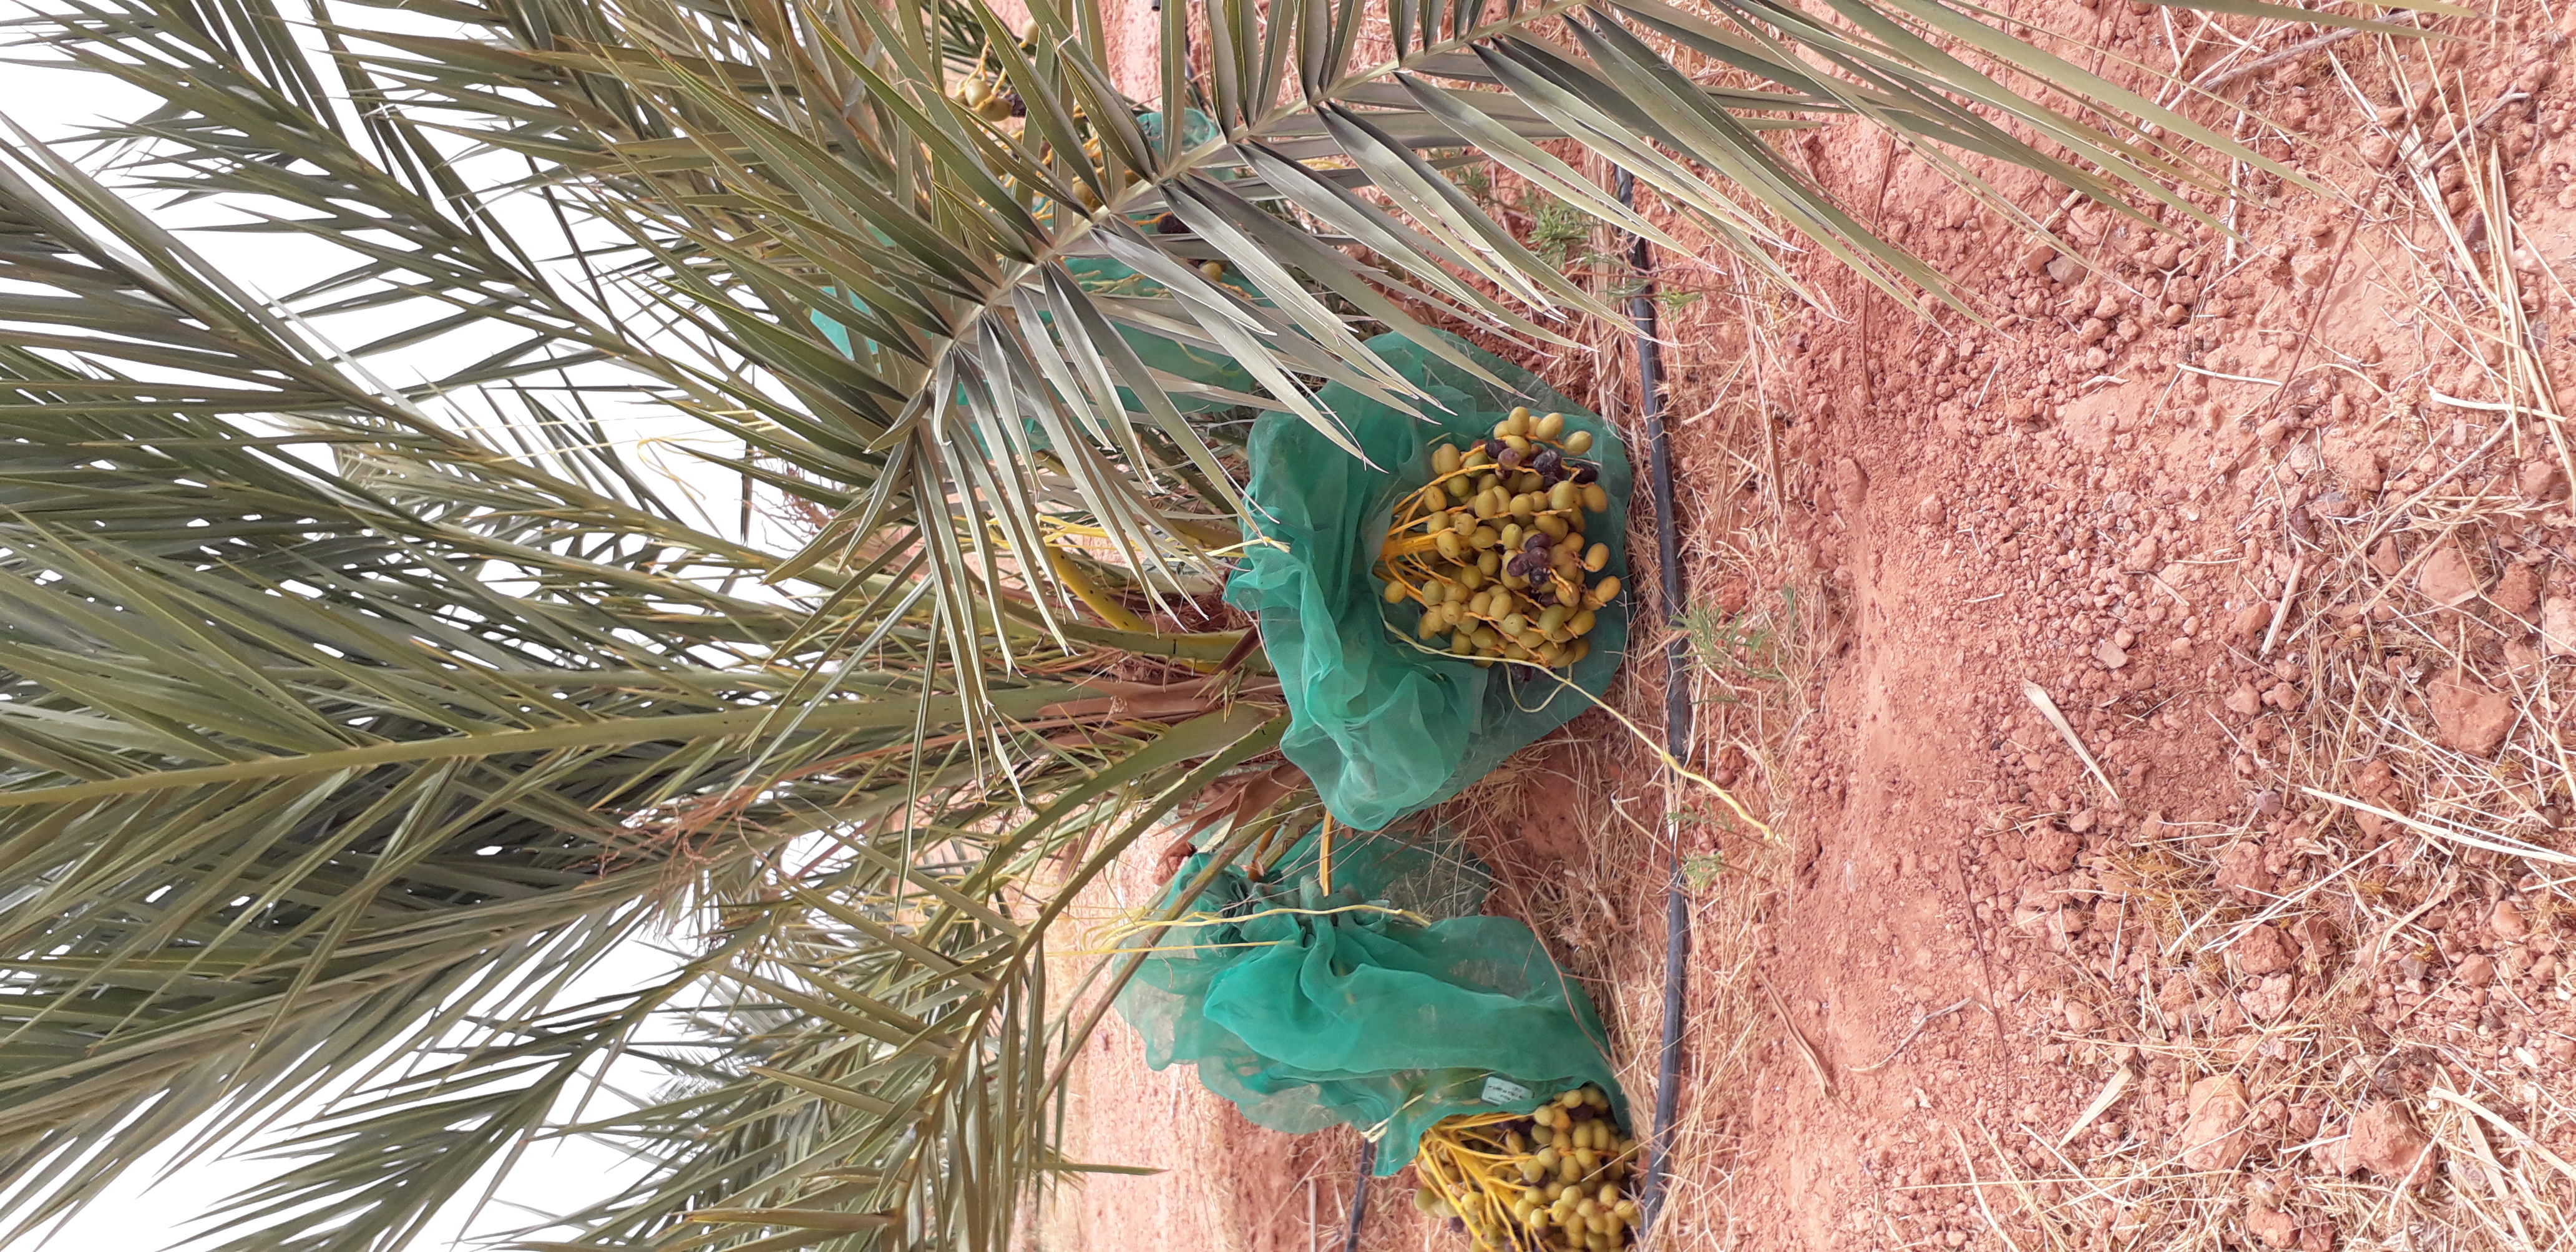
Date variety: kholt